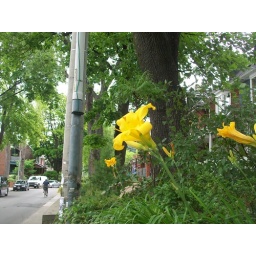
Yellow lily against the utility pole and the street